Brazilian Syncretic Religions

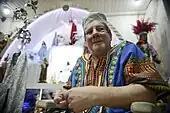
It is possible to see Christian and African elements and a white priest inside a temple in Ubanda.

Many Afro-Brazilian religions are called Macumba, but generally macumba is a vague word for any religion from Africa. Tambor de Mina is a highly syncretic religious tradition, combining cultural elements of colonial Brazil and Portuguese culture with elements of the religious culture of the first Brazilian African slaves. Candomblé is an Afro-Brazilian religion that mixes African beliefs with Catholic art and visuals. Many criticize that candomble is considered a syncretic religion, arguing that slaves needed to adopt Catholic elements so as not to be reprimanded by slave owners.